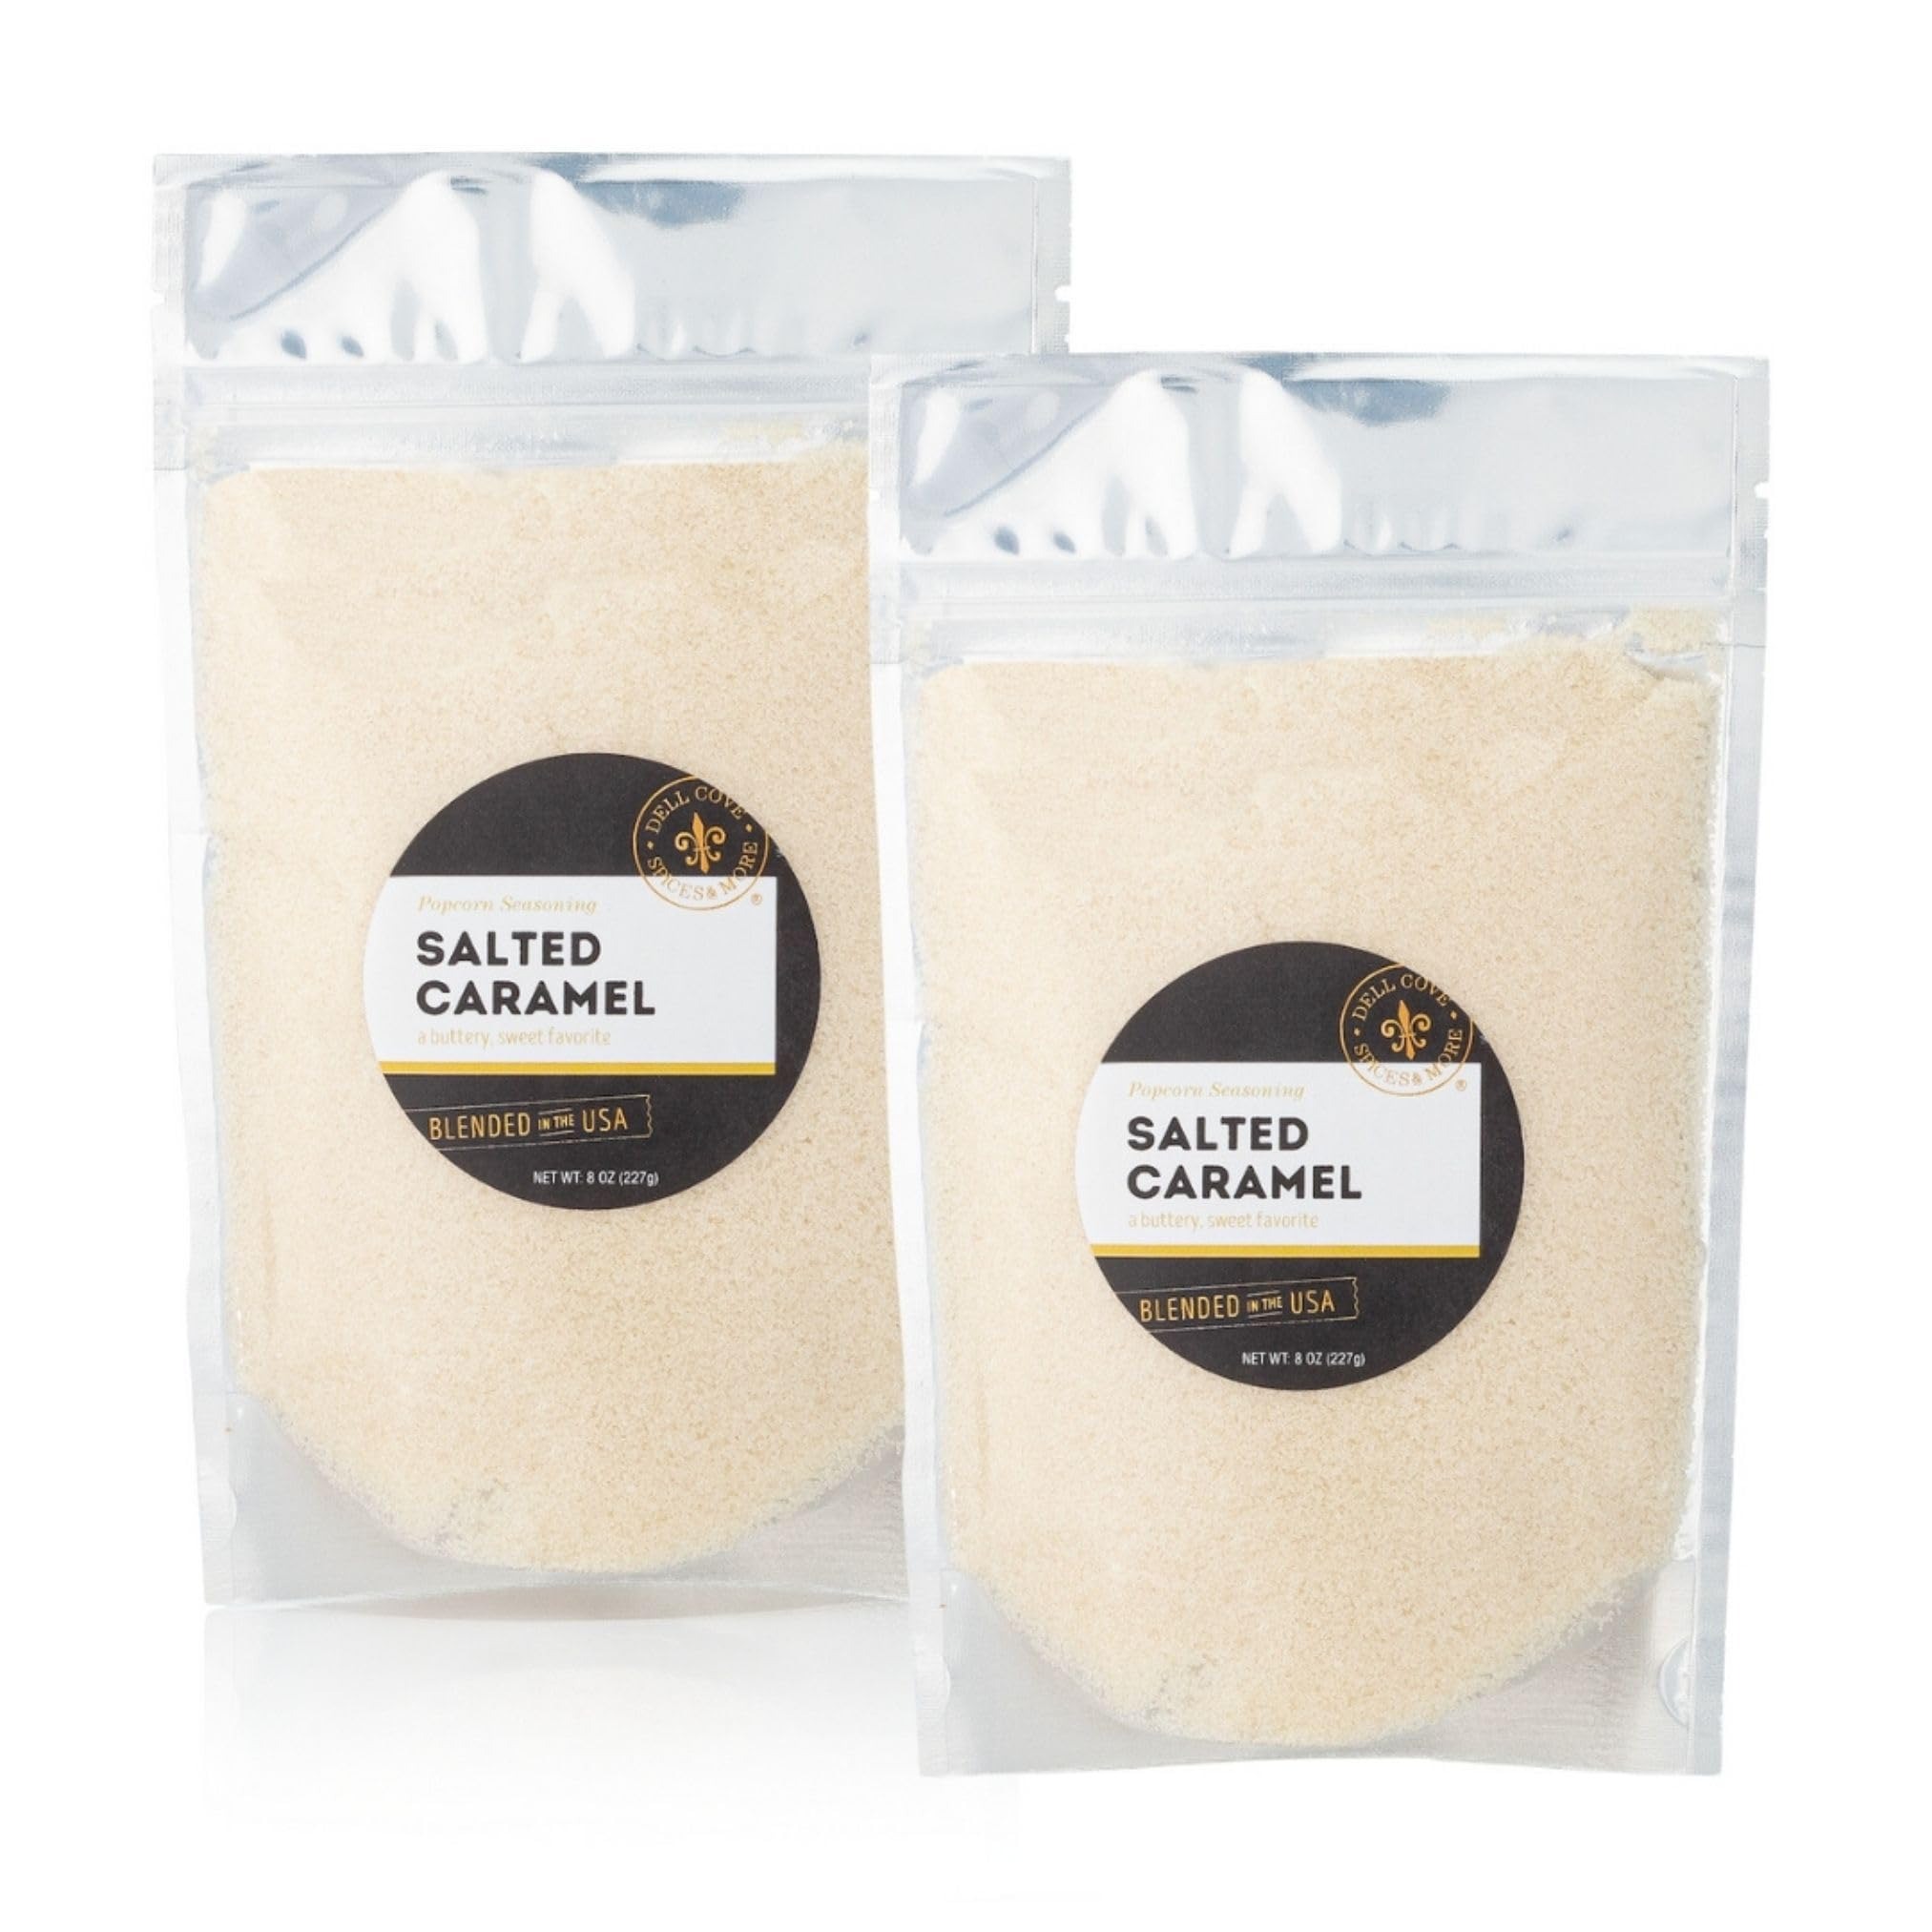
Item Name: Dell Cove Spices | Salted Caramel Popcorn Seasoning | Non-GMO & Gluten Free | Vegetarian | Great Tasting Movie Night Popcorn, Salty and Sweet Popcorn Seasoning - One Pound
Bullet Point 1: IRRESISTIBLE SALTY CARAMEL FLAVOR: Our Salted Caramel Popcorn Seasoning is a mouthwatering blend that combines the perfect balance of salty and sweet. This seasoning transforms your popcorn into a delectable treat reminiscent of classic caramel flavors, making it an irresistible choice for movie nights and snacking.
Bullet Point 2: NON-GMO AND GLUTEN-FREE: We prioritize the quality and dietary preferences of our customers. That's why our popcorn seasoning is non-GMO and gluten-free, ensuring that you can enjoy its delightful taste without concerns about genetically modified ingredients or gluten-related dietary restrictions.
Bullet Point 3: VEGETARIAN-FRIENDLY SNACKING: Our Salted Caramel Popcorn Seasoning is suitable for vegetarians, making it an inclusive choice for everyone. Whether you follow a vegetarian diet or simply appreciate tasty and meat-free snacks, this seasoning offers a satisfying flavor for your popcorn.
Bullet Point 4: ENHANCE YOUR SNACKING EXPERIENCE: Elevate your snacking moments with the delightful combination of salted caramel. This seasoning is specially crafted to enhance the flavor of your popcorn, making it a top choice for family movie nights, gatherings, or casual snacking with friends.
Bullet Point 5: SAVORY AND SWEET DELIGHT: The Salted Caramel Popcorn Seasoning provides a perfect blend of savory and sweet, giving your popcorn a well-rounded and indulgent flavor. It's the ultimate way to enjoy the classic caramel taste with a delightful twist, offering a memorable snacking experience for all occasions.
Product Description: Treat yourself to the ultimate in salty-sweet popcorn perfection with Dell Cove Salted Caramel popcorn seasoning. Combining sea salt, caramel and butter, this flavor-packed spice blend is sure to tantalize your taste buds. Not only will you savor the sweet and salty flavors, but you'll love that this popcorn topping is so easy to use. This twist on classic caramel corn can be used on air popped and stove popped popcorn, as well as on microwave popcorn. GLUTEN FREE. NON GMO. VEGETARIAN FRIENDLY. SERVING SIZE: 648 1/4 tsp (1g) PRODUCT SIZE: 5" x 8" x 4" One Pound (454g)
Value: 16.0
Unit: Ounce

Price: 29.95